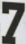
Number: 7